Sacred Band of Thebes

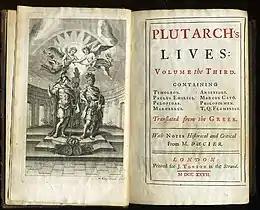
Plutarch's "Lives" (pictured: the 1727 edition of the English translation by André Dacier) is the main source for the most substantial surviving account of the Sacred Band. It is believed to be mostly based on the works of the Sacred Band's contemporaries Callisthenes and Ephorus. Unfortunately the works of the latter two have been lost to history.

Offers in the late 19th century by the British archeologist Cecil Harcourt Smith to fund the restoration of Lion of Chaeronea were initially refused by the Greeks. In 1902, however, permission was granted and the monument was pieced back together with funding by the Order of Chaeronea. The lion, which stands about high, was mounted on a reconstructed pedestal about high.